National University of Equatorial Guinea

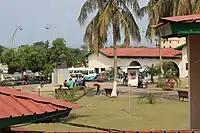
The UNGE Central Campus, in Malabo, in 2011.

These four schools gave the possibility of maturing higher education to the country, while forming important technical staff. Faced with this the government saw the need to implement a university that would come to federate the institutions.